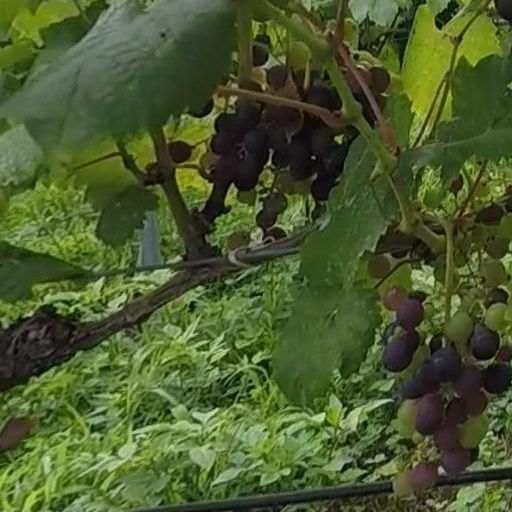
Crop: grape